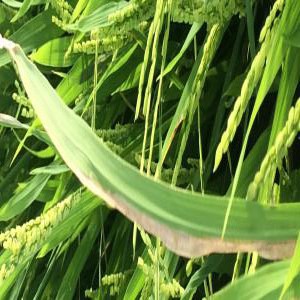
Disease: Bacterialblight